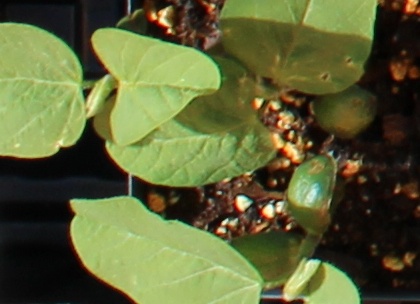
Label: Soybean